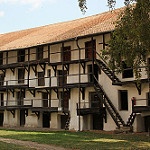
Label: buildings